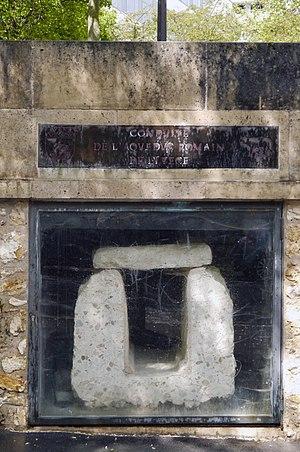
Avenue Reille, 14e arrondissement de Paris. Ancien aqueduc de Lutèce.
Bien que stratégique, l’approvisionnement en eau de Paris est resté très longtemps embryonnaire. L'alimentation en eau nécessite un réseau technique important qui évolue au gré de la croissance de la capitale française.